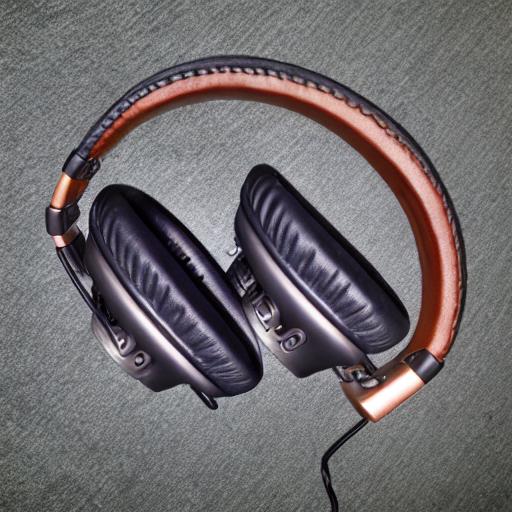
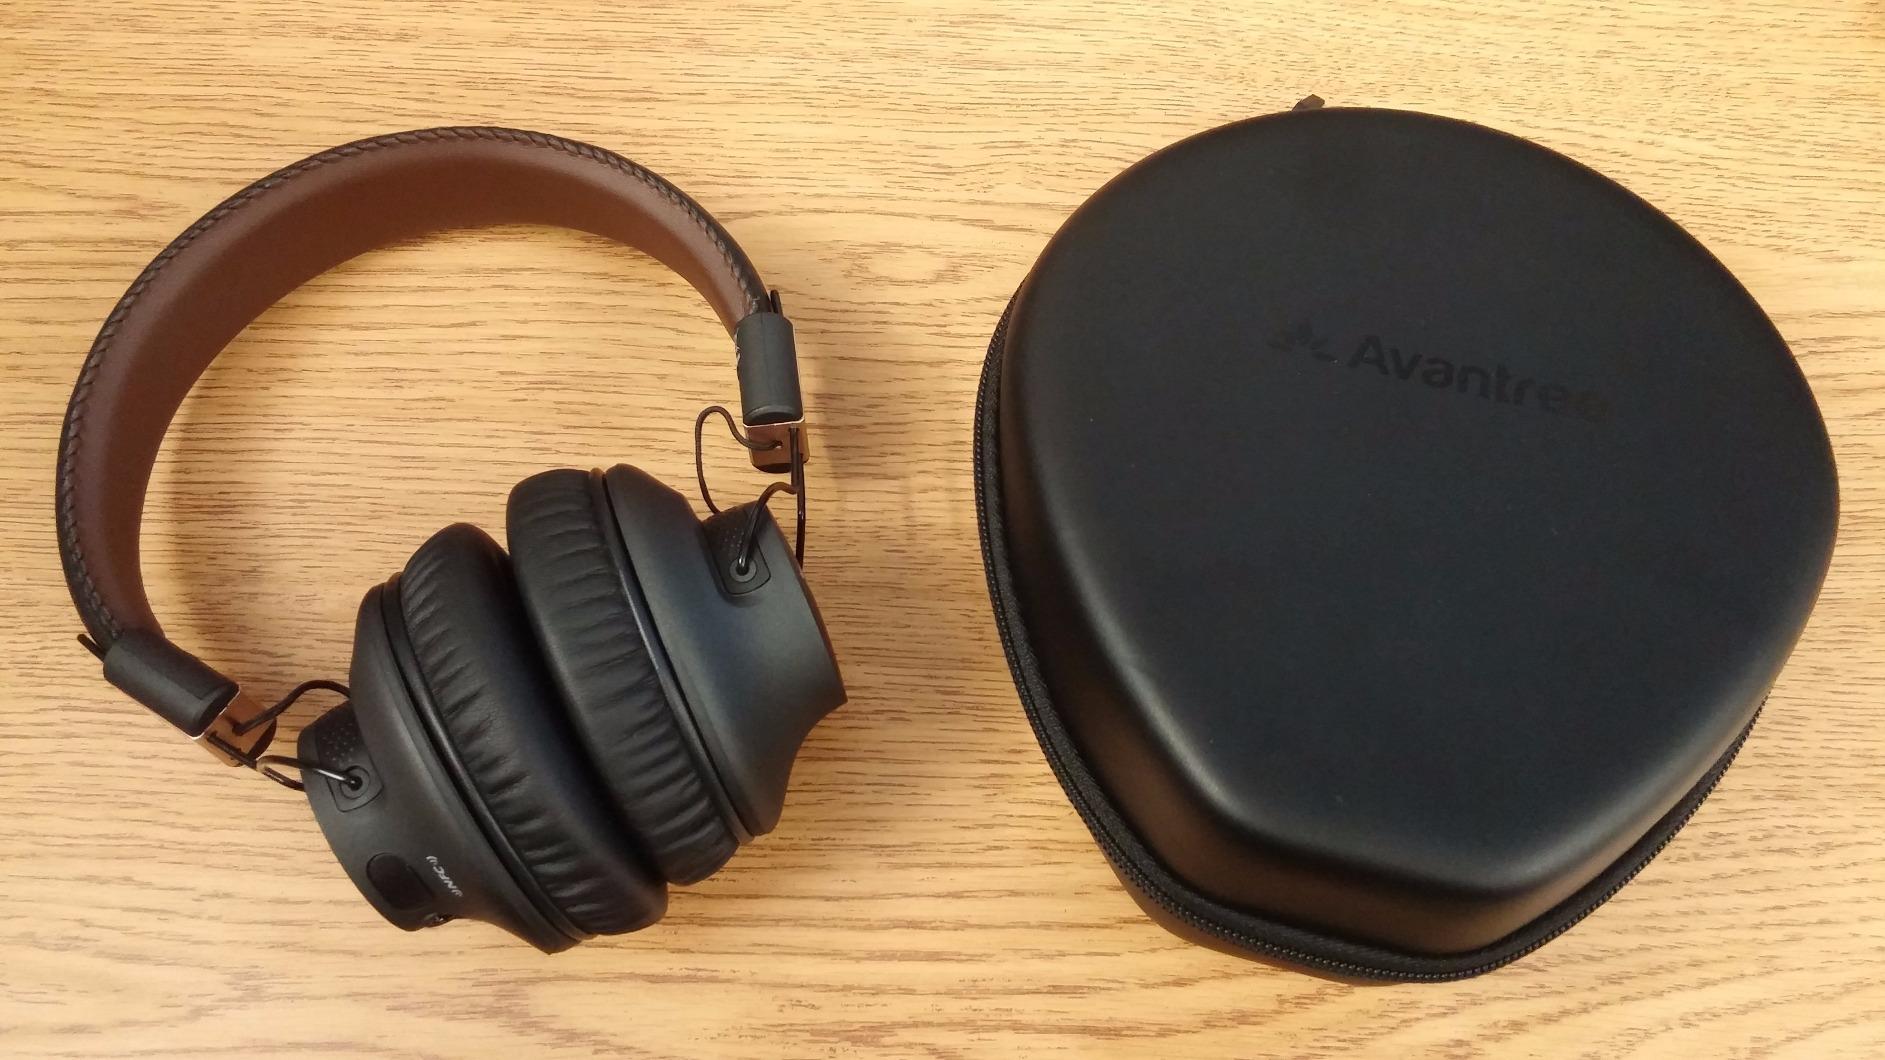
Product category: headphones
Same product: no